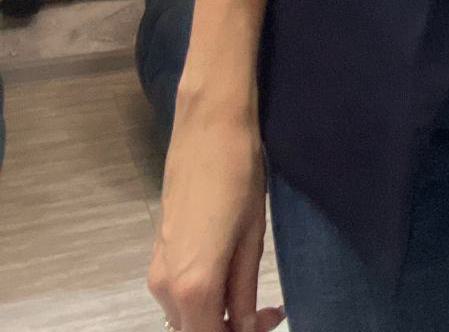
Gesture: no_gesture